Luis Suárez

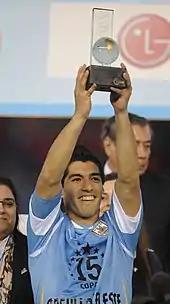
Suárez was named most valuable player of the 2011 Copa América

In the summer of 2023, plans were made for Suárez to join Inter Miami for a reunion with Messi, Sergio Busquets, and Jordi Alba. However, his contract with Grêmio did not allow him to join the club. In October, Inter Miami's head coach, Gerardo Martino, said that the club was planning on the possible arrival of Suárez in 2024, having an analysis of the 2024 season with and without Suárez. By November, multiple reports indicated that Suárez was set to join Inter Miami on a one-year deal with an option for a further year. On 22 December 2023, Inter Miami officially announced Suárez would join the club for the 2024 season.